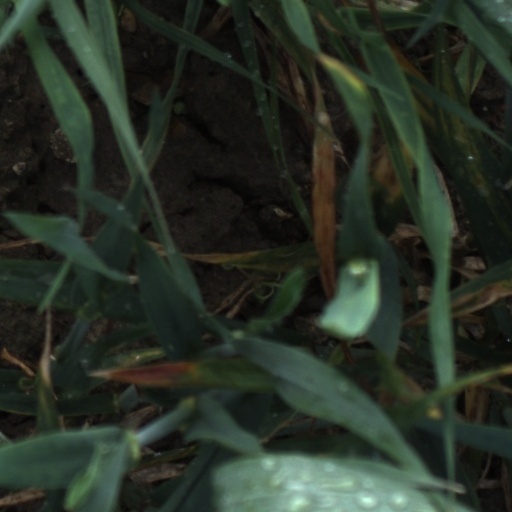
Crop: wheat